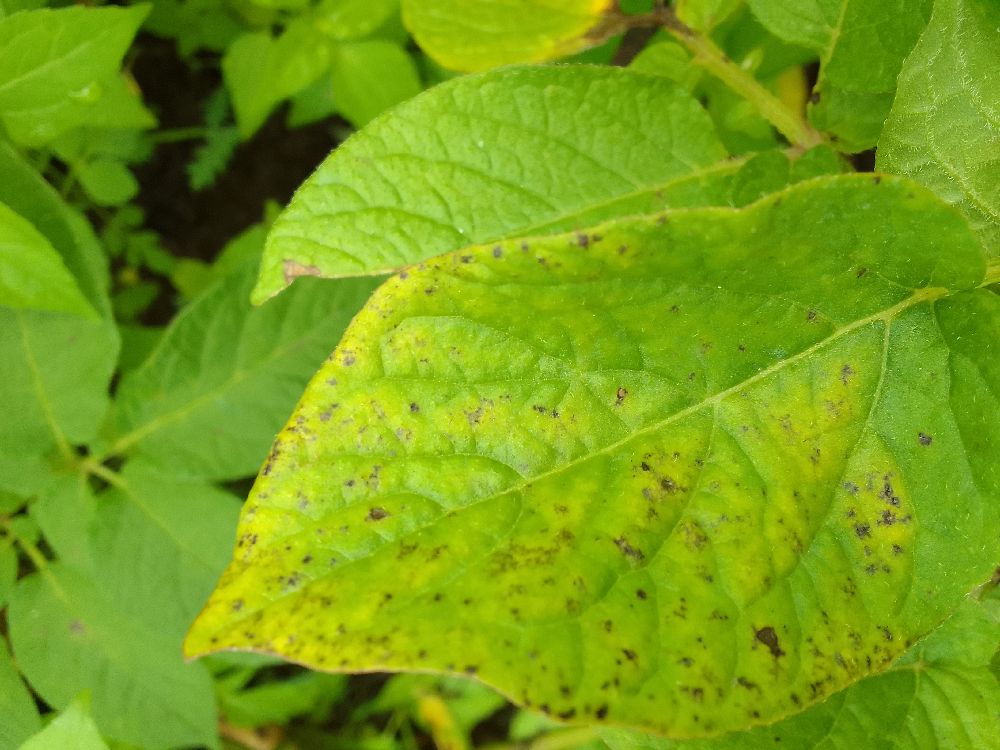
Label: Early blight